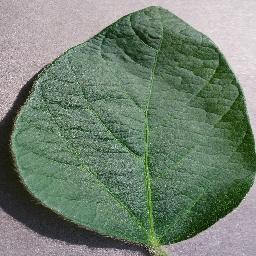
Label: Soybean___healthy